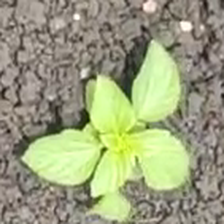
Weed species: Kena_(Commplina_benghalensio)